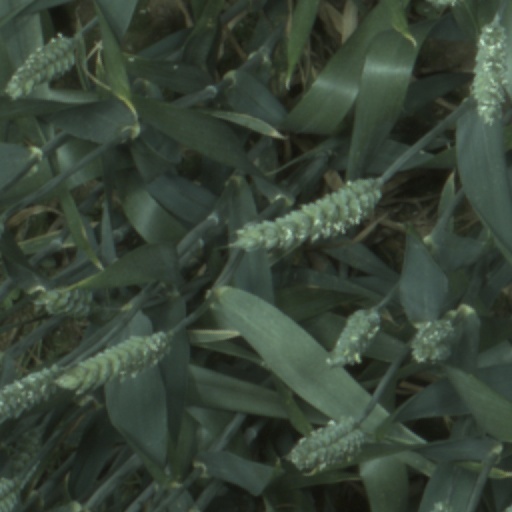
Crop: wheat